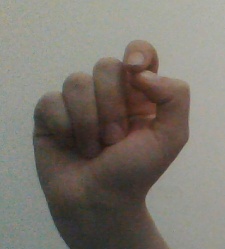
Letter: fa